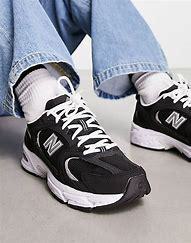
Brand: New
Model: Balance New Balance 530 Marathon